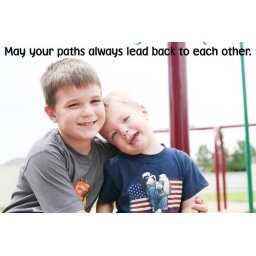
It's late and I'm tired, can't make the nice red pole disappear in the background! Maybe tomorrow will prove better!